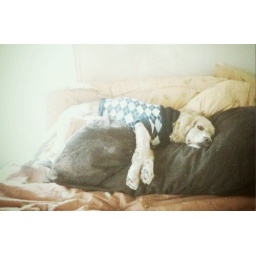
I knew I would find her here.. She prefers sleeping on our pillows over her doggie bed pillows. :)